Kamegawa Station

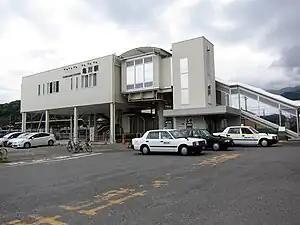
Kamegawa Station in June 2011

is a passenger railway station located in the city of Beppu, Ōita Prefecture, Japan. It is operated by JR Kyushu.